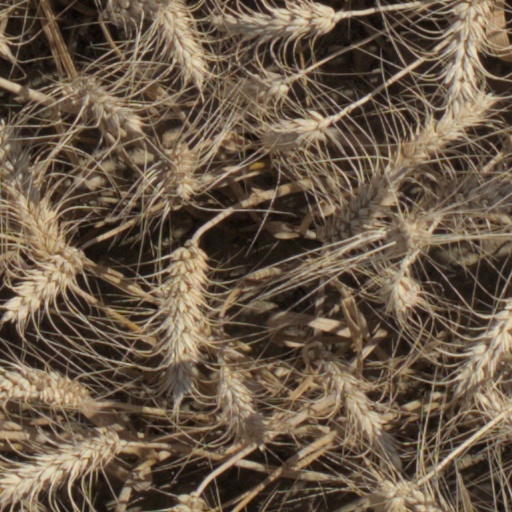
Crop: wheat